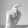
ASL letter: X